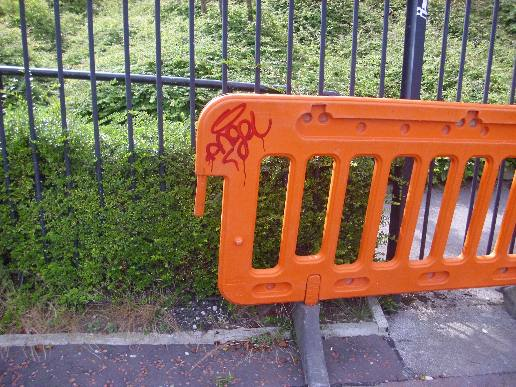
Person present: No